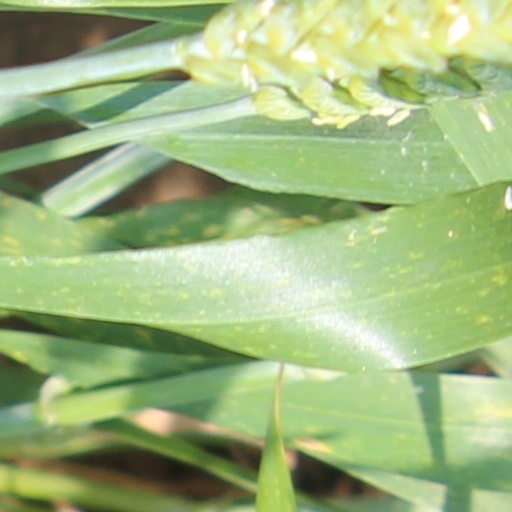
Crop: wheat